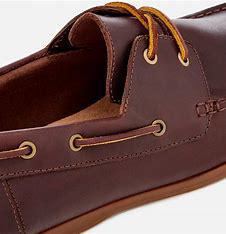
Brand: Clarks
Model: 100